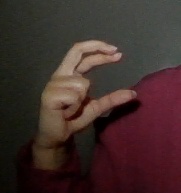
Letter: thal